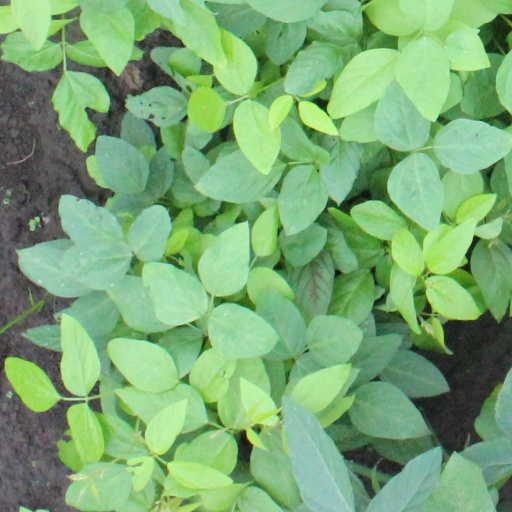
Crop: soybean